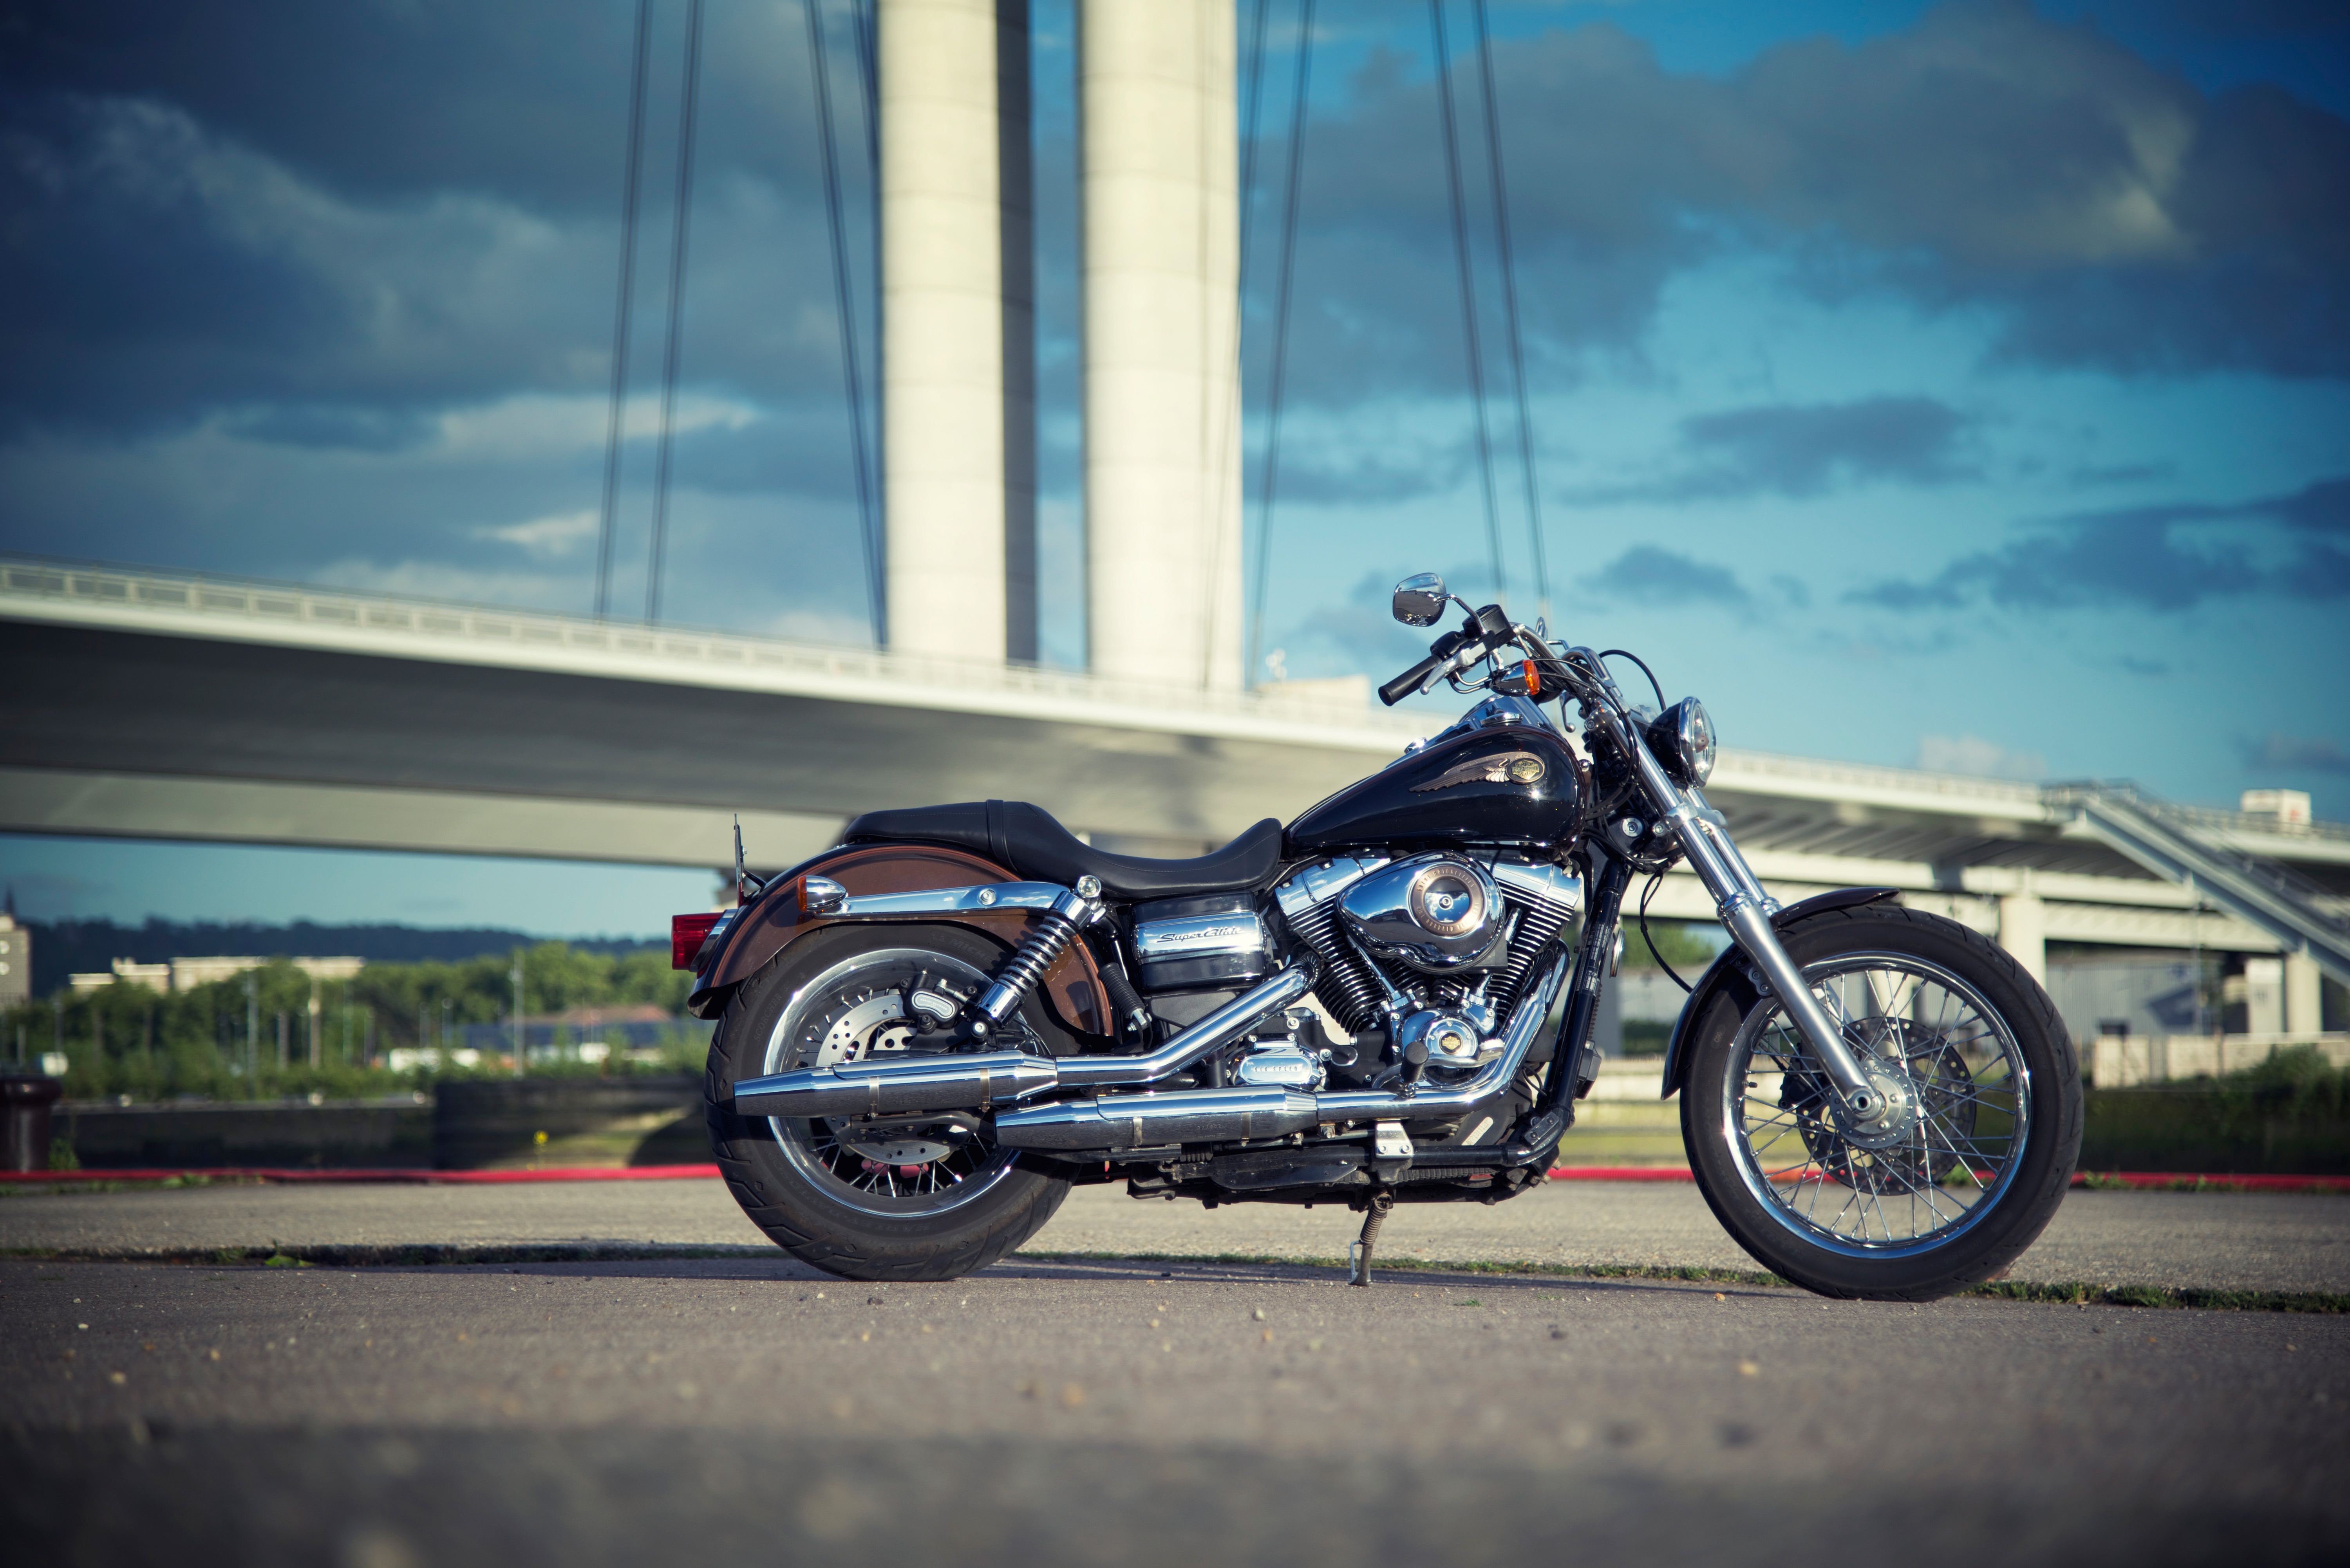
bridge, car, wheel, vehicle, motorcycle, chrome, chopper, wharf, harley davidson, harley, rouen, cruiser, motorcycling, land vehicle, super glide, flaubert, automobile make, automotive design